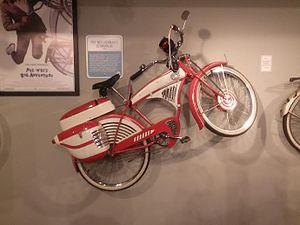
Pee-Wee Big Adventure est un film américain, le premier long métrage réalisé par Tim Burton et sorti en 1985. Le film conte l'histoire de Pee-Wee Herman à la recherche dans tout le pays de sa bicyclette volée.